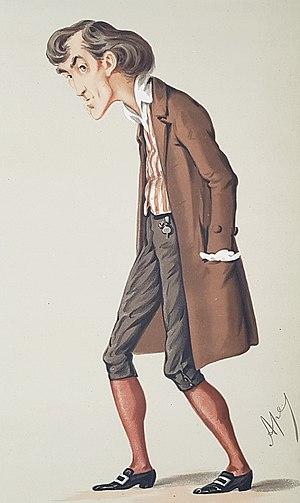
Sir Henry Irving, né John Henry Brodribb, était un acteur de théâtre anglais de l'époque victorienne, connu aussi comme actor-manager pour avoir endossé toutes les responsabilités du théâtre, saison après saison, au Lyceum Theatre de Londres ; il se définissait lui-même et sa compagnie comme représentatifs du théâtre classique anglais. Il fut le premier acteur à recevoir en récompense le titre de chevalier. Irving est supposé avoir inspiré Dracula, le personnage-titre du roman de Bram Stoker publié en 1897.